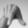
ASL letter: Q